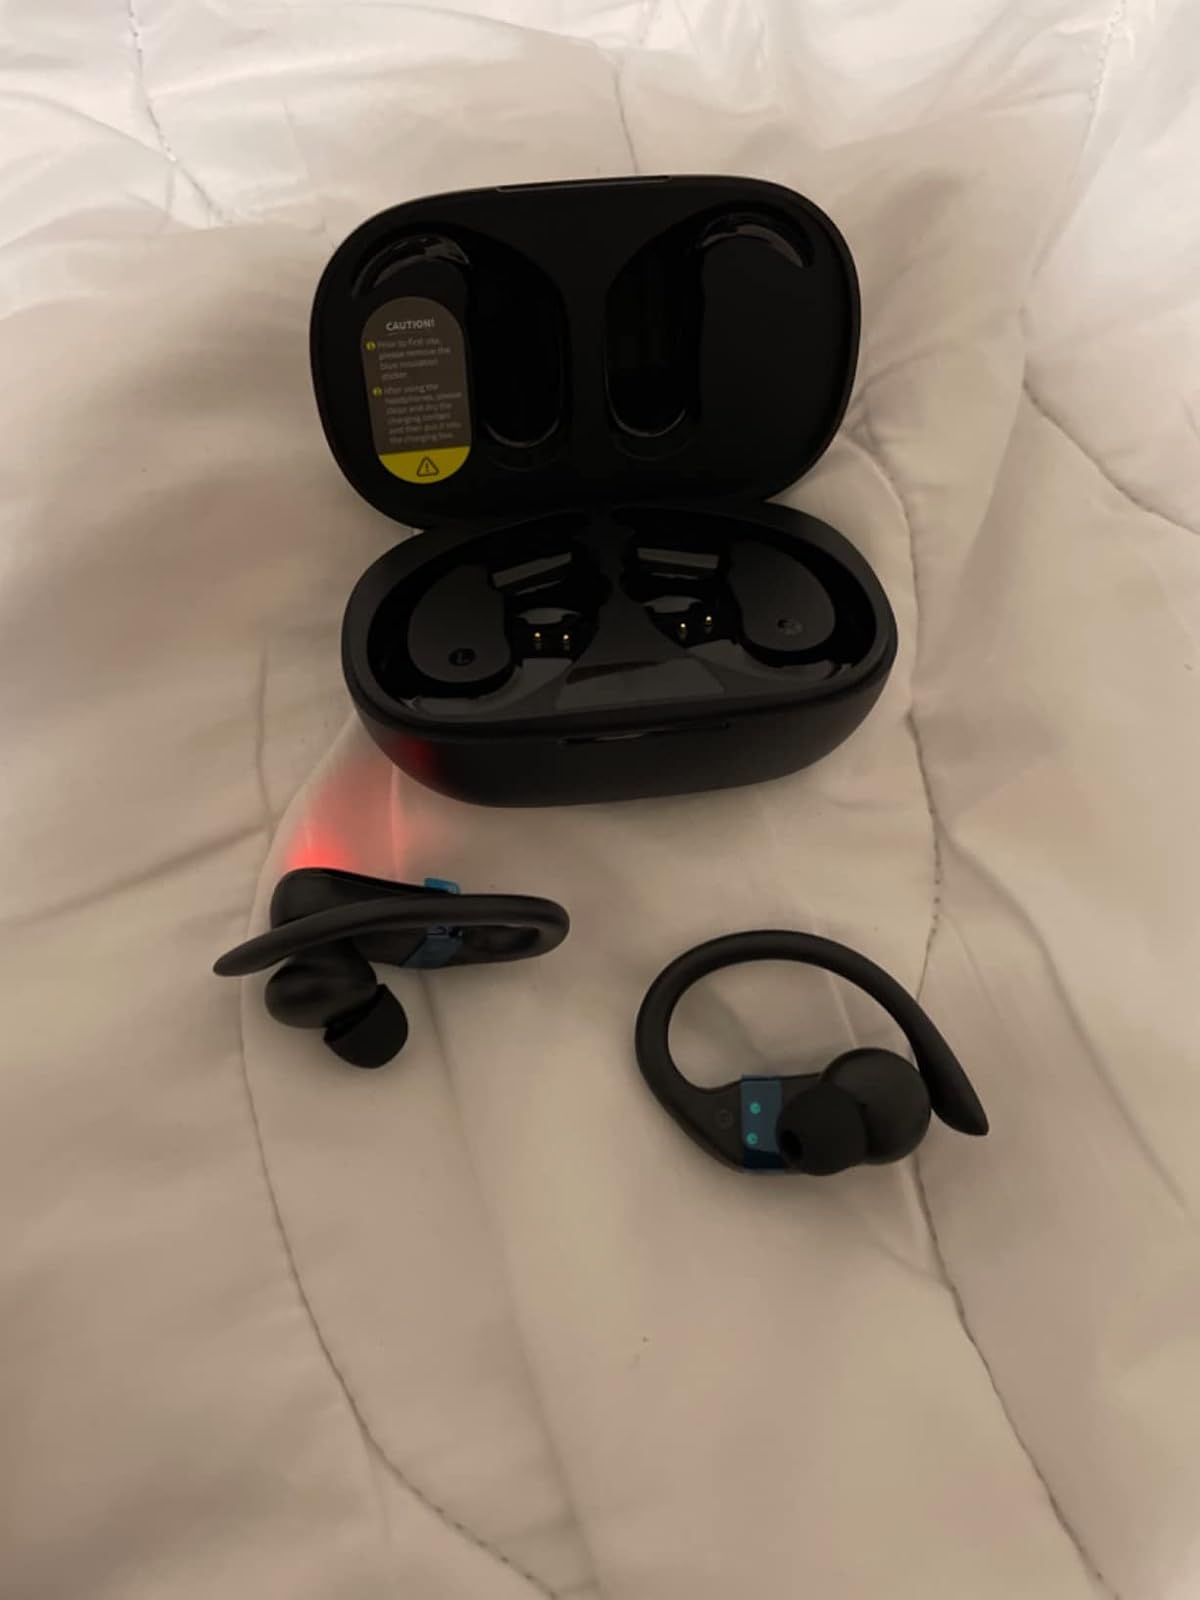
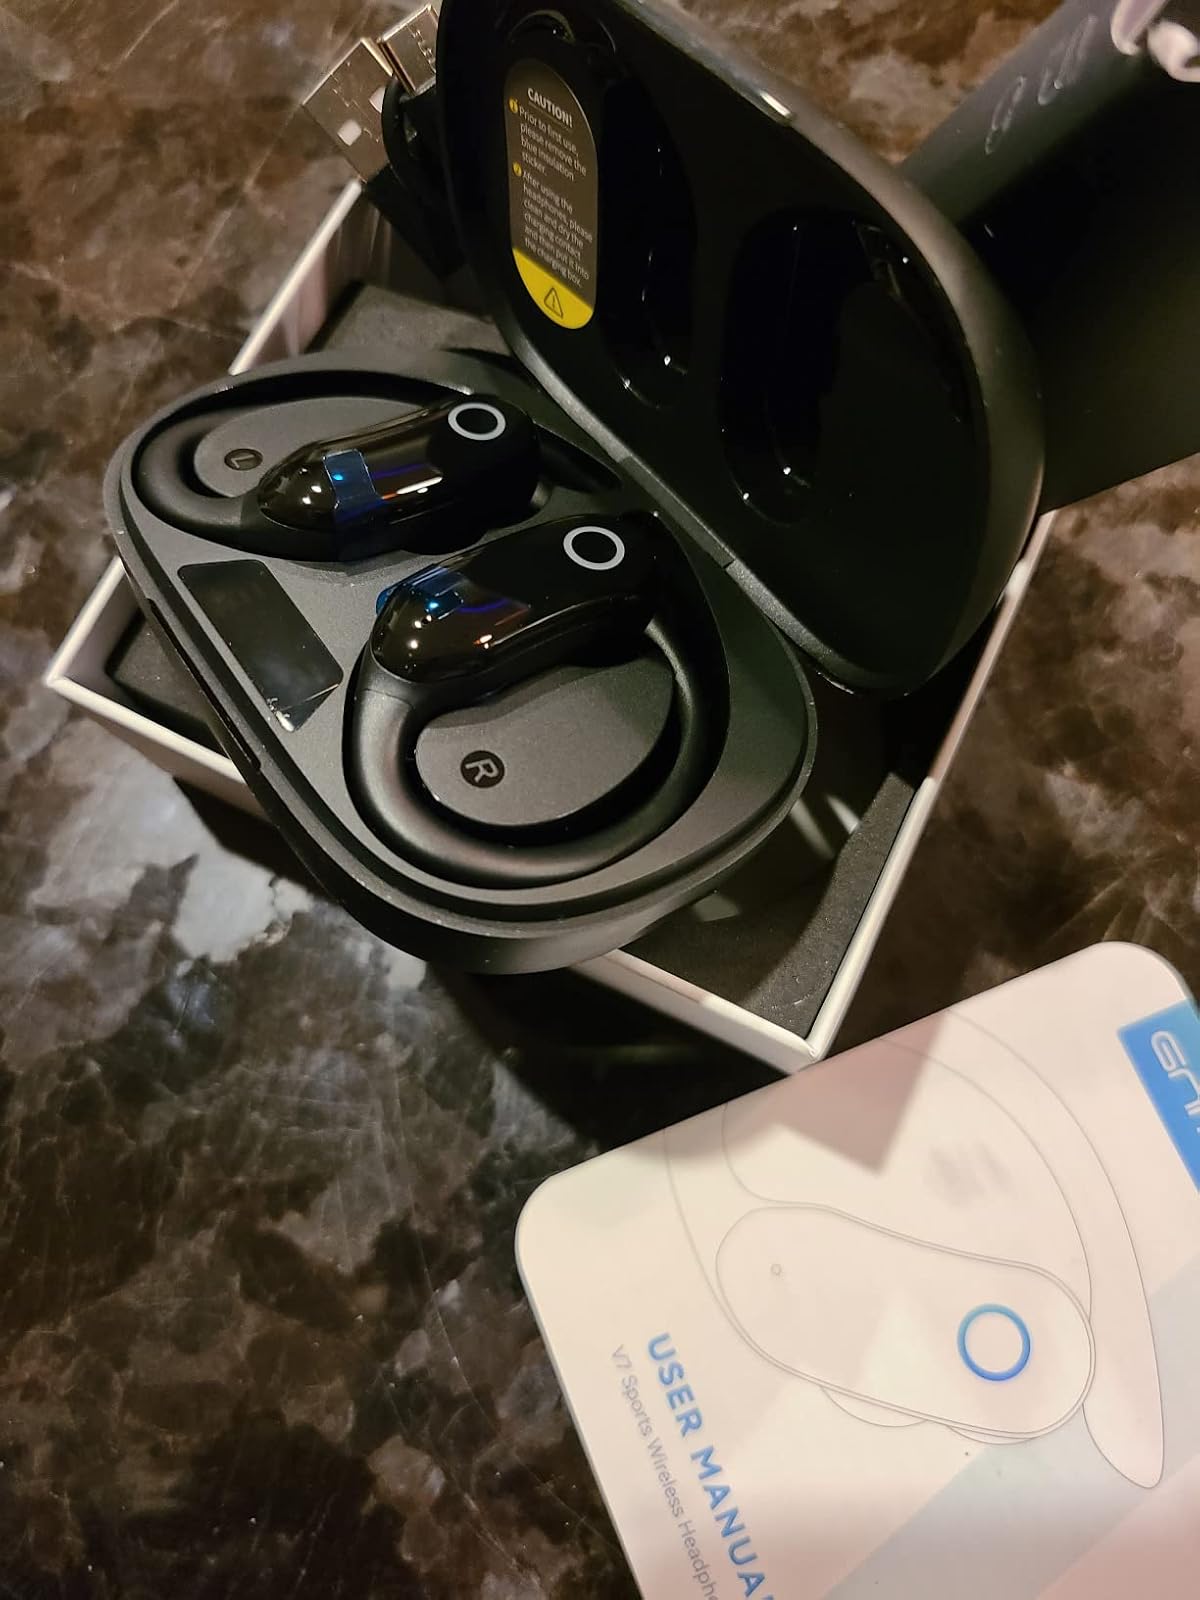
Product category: earbuds
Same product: yes